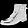
Label: Ankle boot